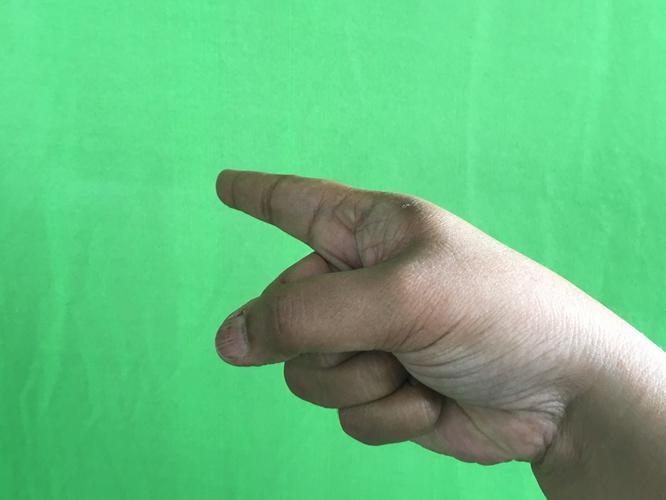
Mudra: Suchi
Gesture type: single_hand